Erna Morena

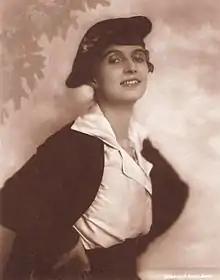
Erna Morena

Erna Morena (born Ernestine Maria Fuchs, 24 April 1885 – 20 July 1962) was a German film actress, film producer, and screenwriter of the silent era. She appeared in 104 films between 1913 and 1951.